Assyrians in Turkey

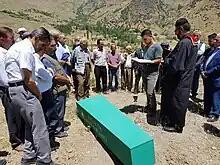
Turkish Assyrian Christians in Cevizağacı, Beytüşşebap

Assyrians in Turkey (Syriac: ܣܘܪܝܝܐ ܕܛܘܪܩܝܐ) or Turkish Assyrians are the indigenous Semitic-speaking ethnic group and an oppressed minority of Turkey, who are Eastern Aramaic–speaking Christians, with most being members of the Syriac Orthodox Church, Chaldean Catholic Church, Assyrian Pentecostal Church, Assyrian Evangelical Church, or Ancient Church of the East.